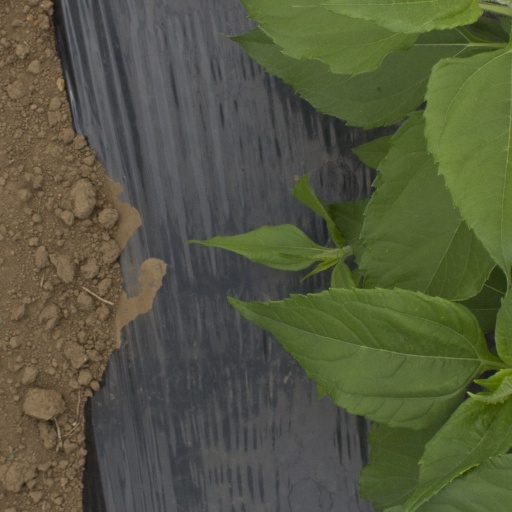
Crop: Jerusalem artichoke